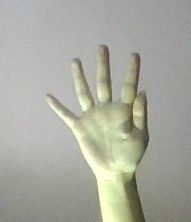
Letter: sheen